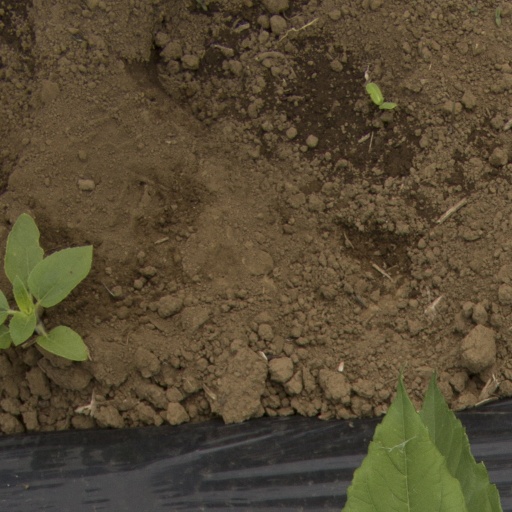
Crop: Jerusalem artichoke